Wharton Hall

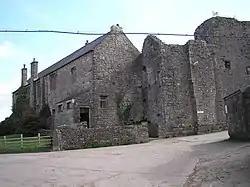
Wharton Hall

Wharton Hall in Wharton, Cumbria, England, is a medieval fortified manor house.